Transport in Gibraltar

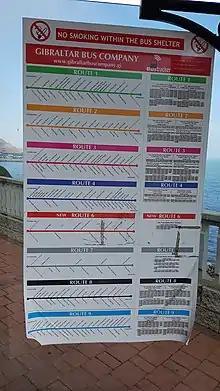
Timetable on a bus shelter

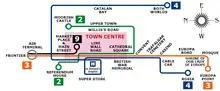
Gibraltar Bus Company bus routes ("right-click to enlarge").

Route 5 buses operate every 15 minutes Monday to Saturdays, and every 20 minutes on Sundays, this is a shuttle between Reclamation Road (British Steps) near John Macintosh Square and the Frontier/Airport terminus via the Market Place bus station Grand Casemates Square.